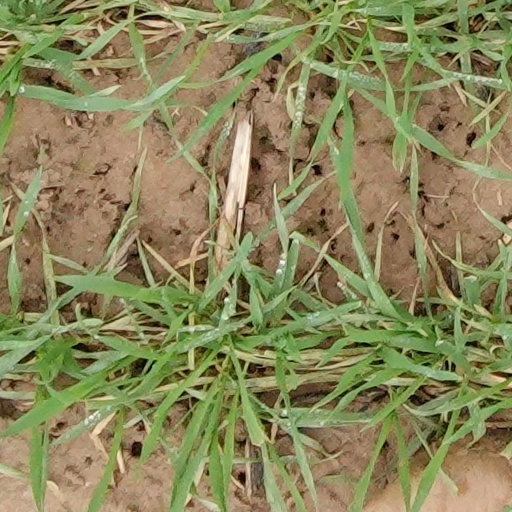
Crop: wheat